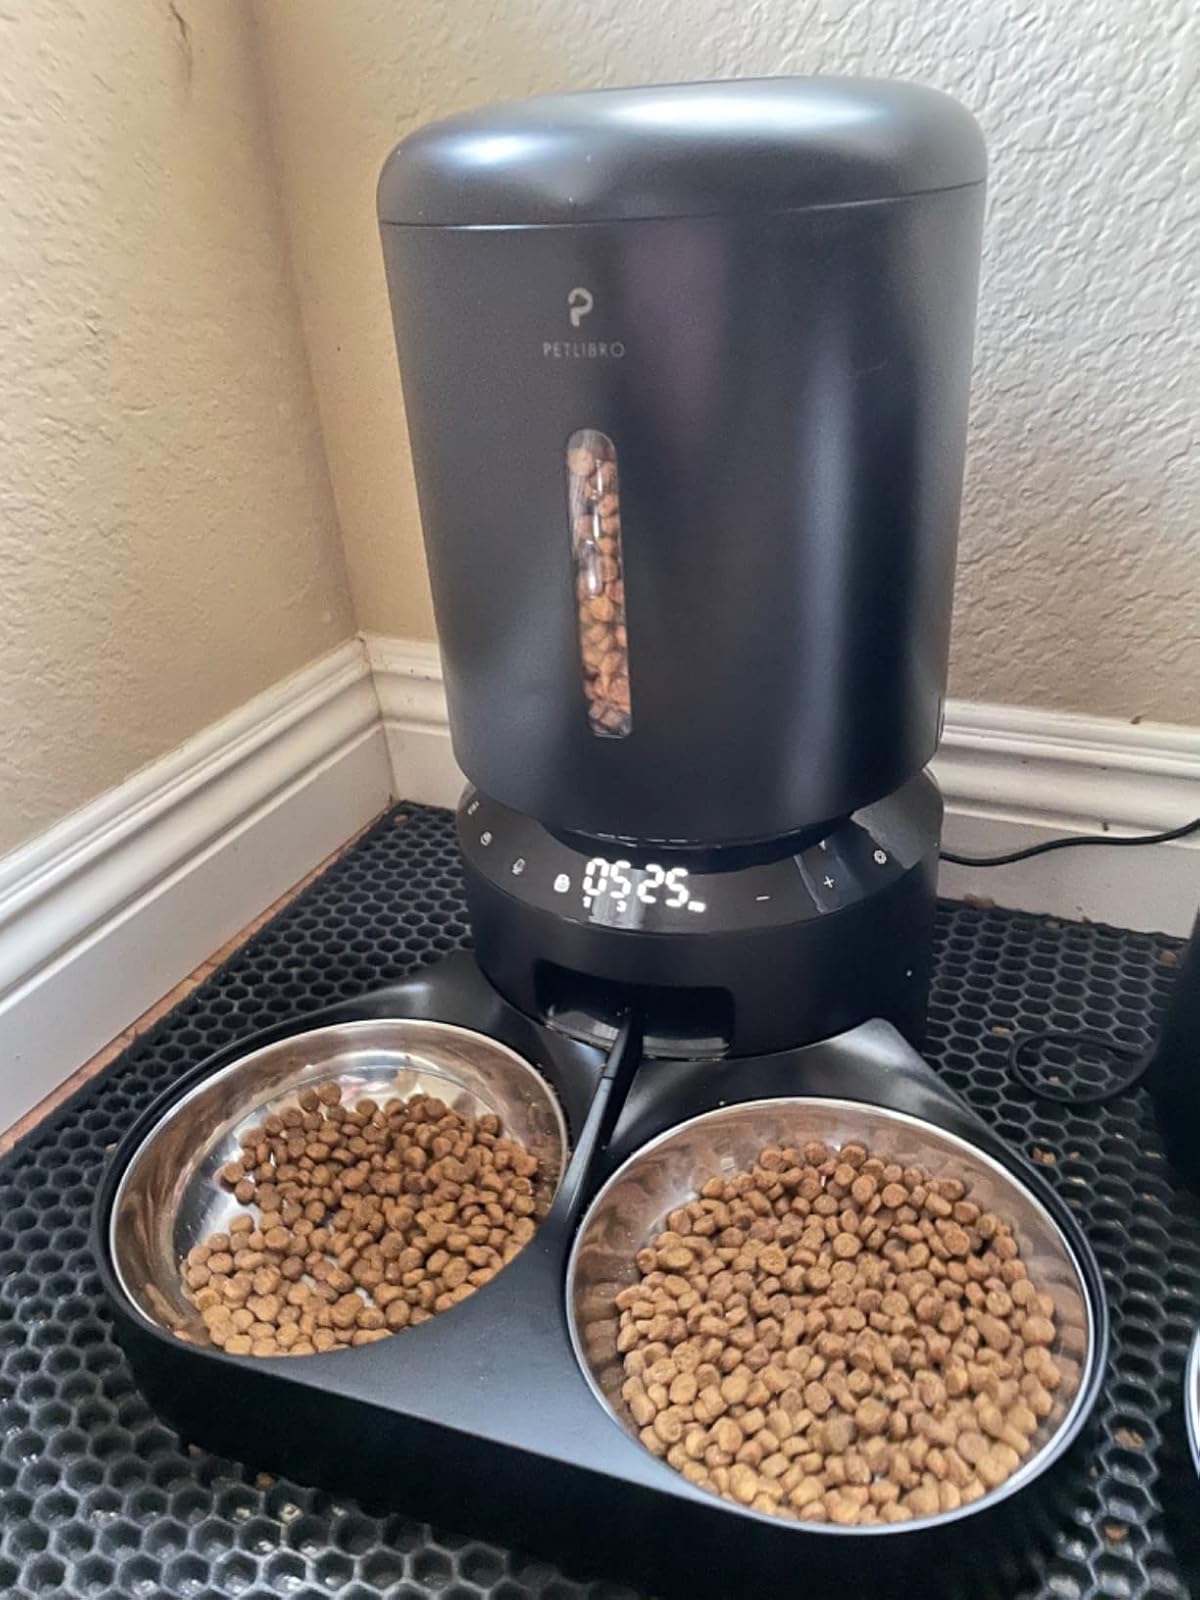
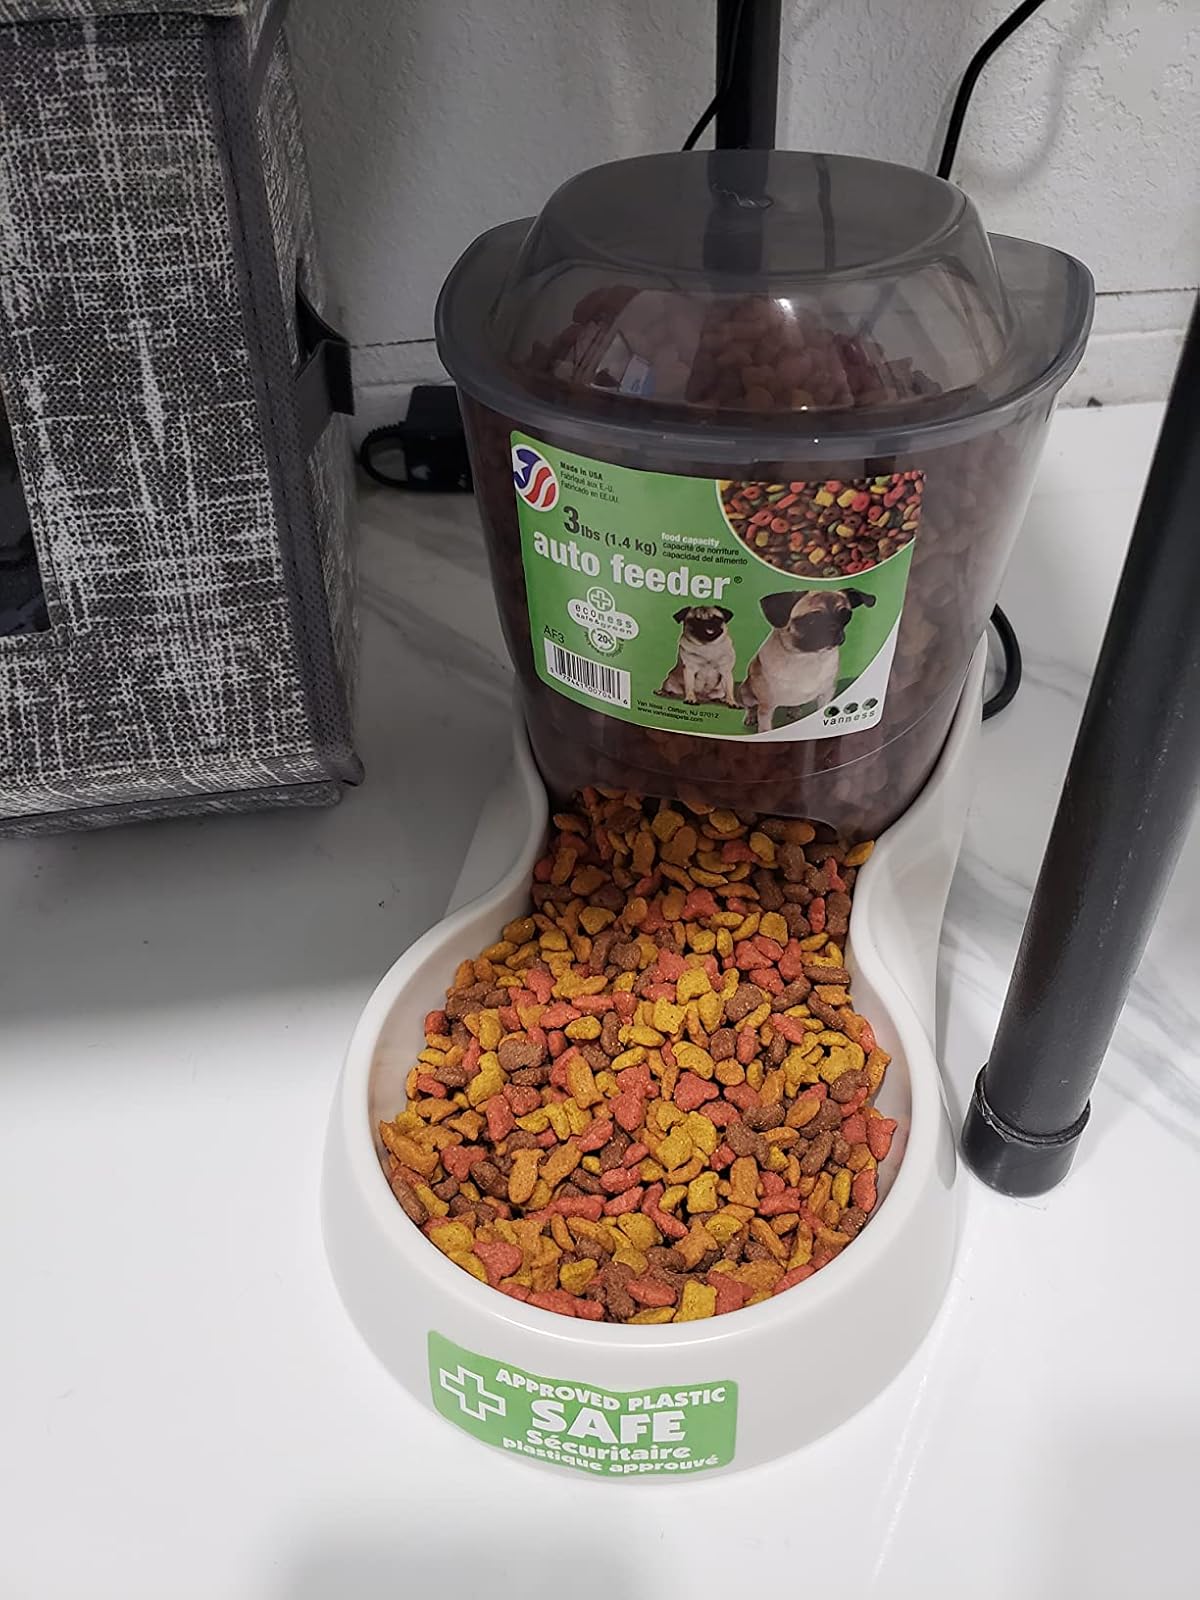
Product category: items_feeder
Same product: no